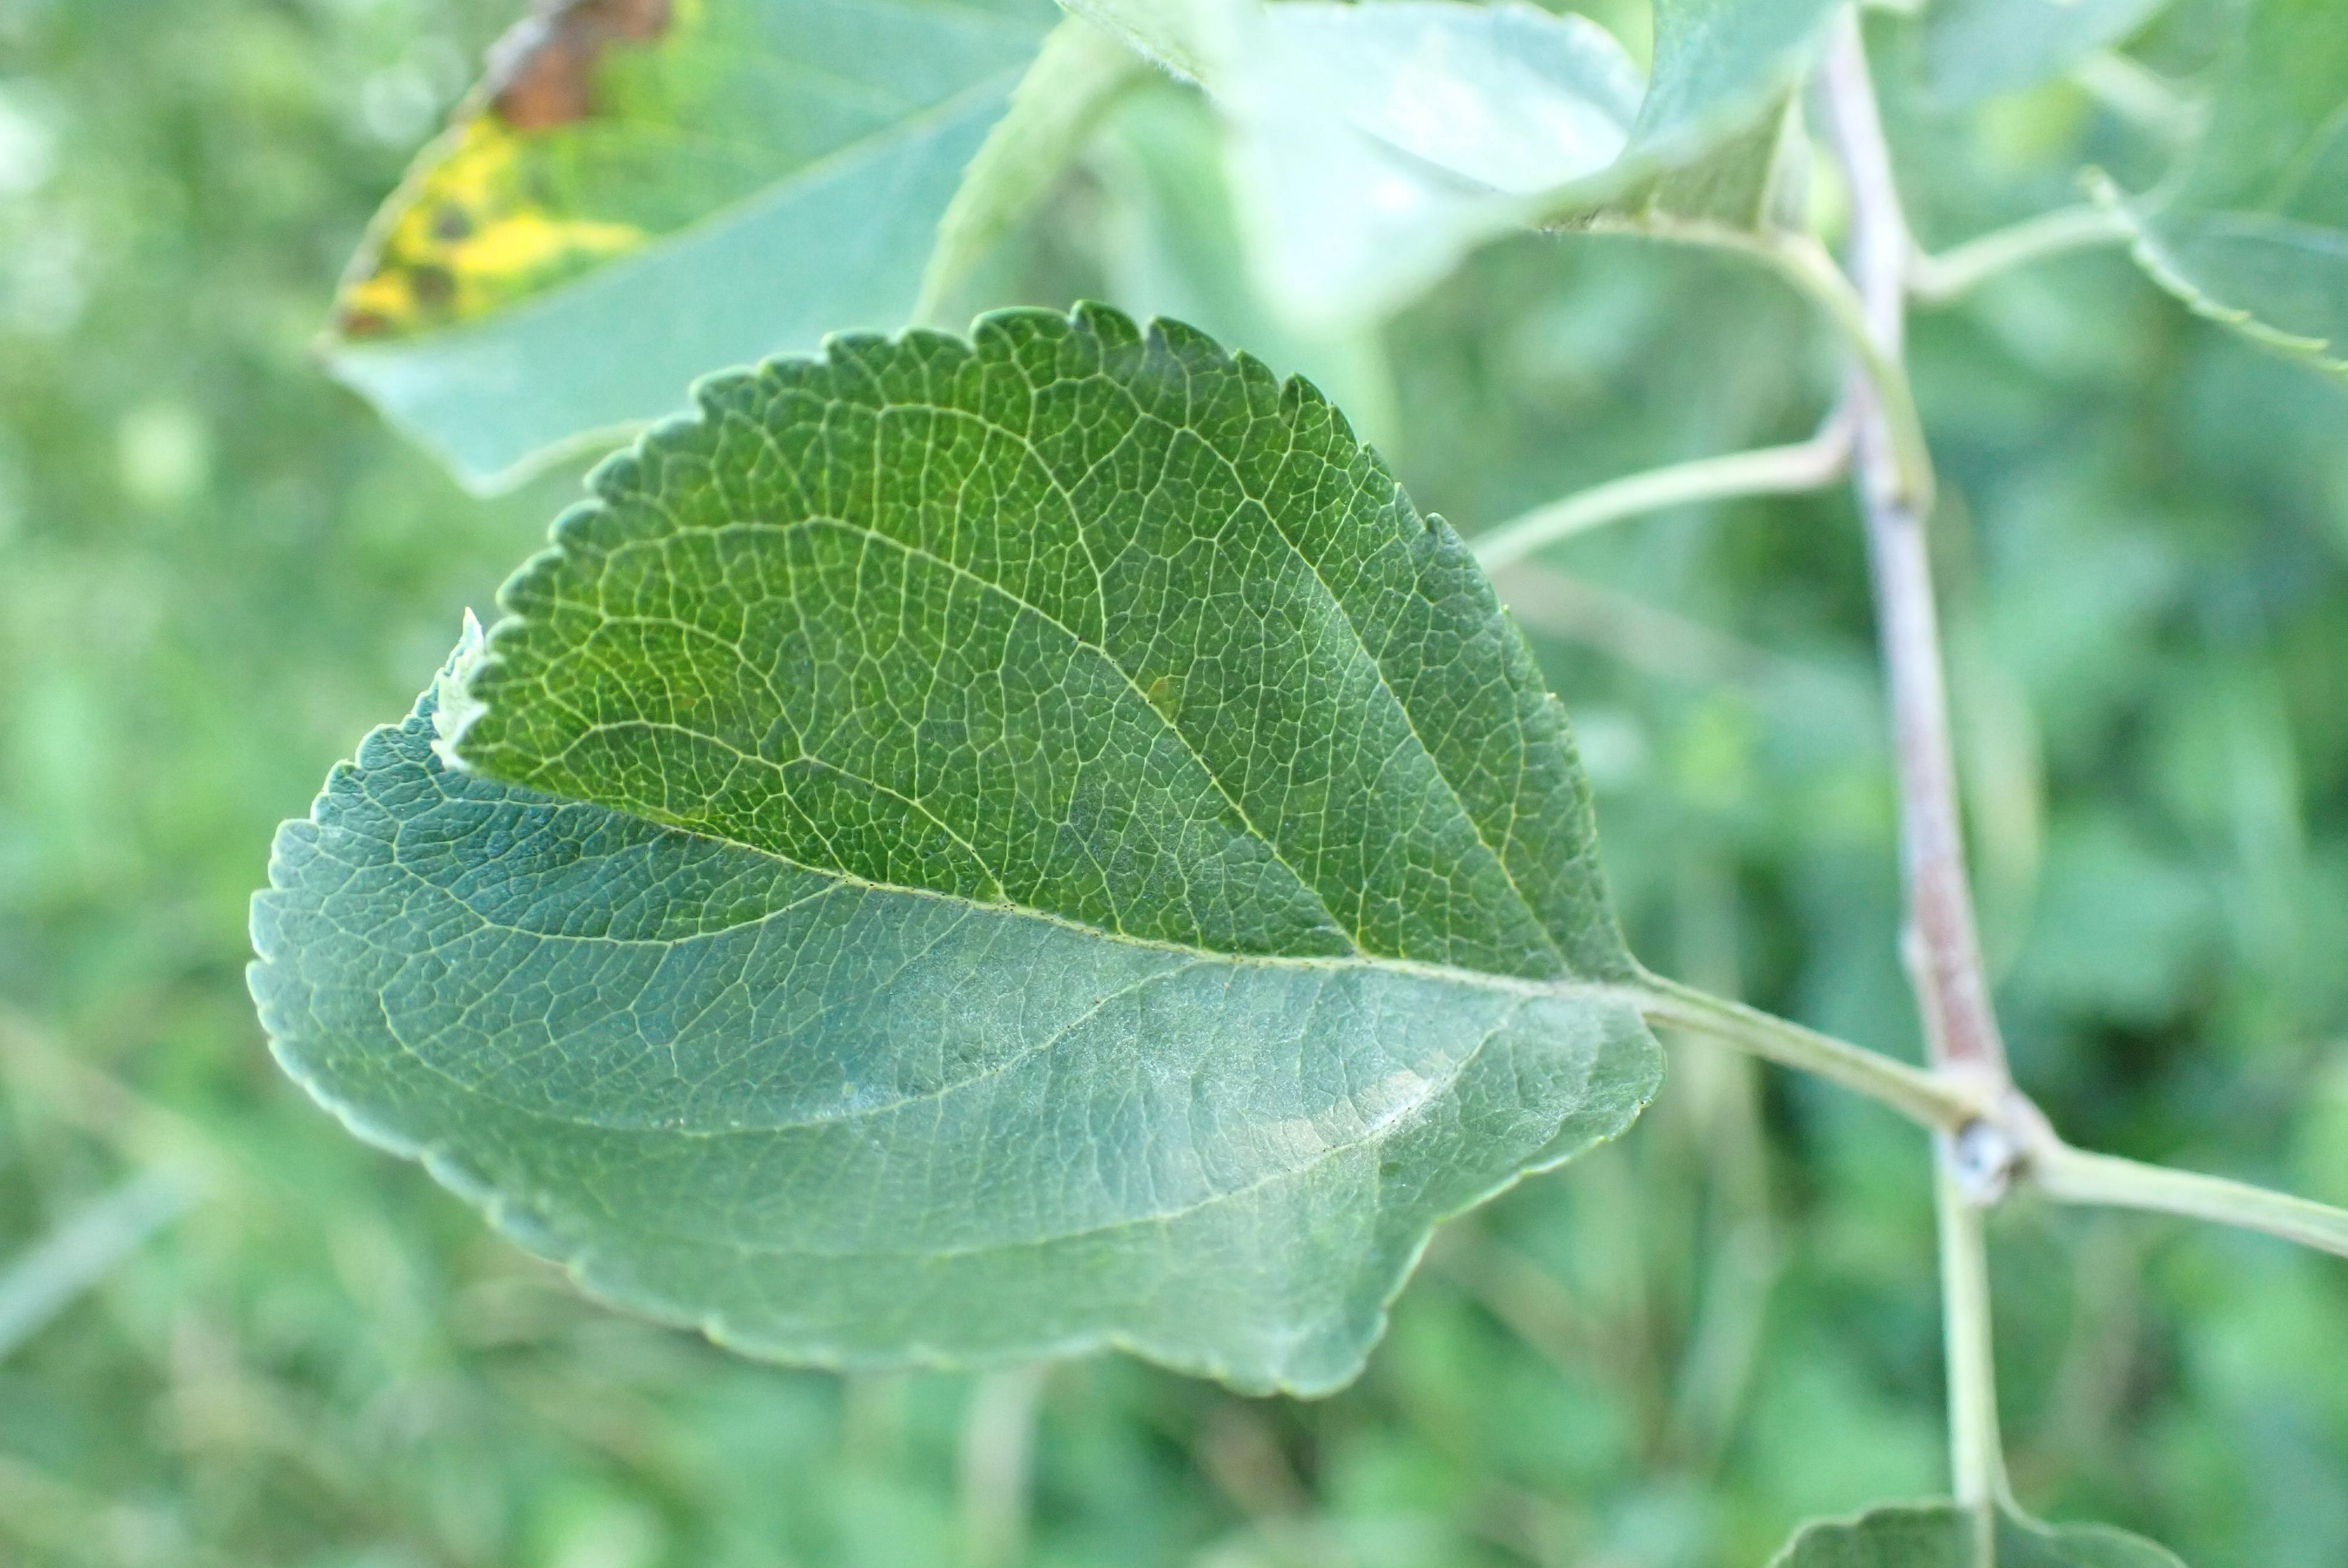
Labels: powdery_mildew